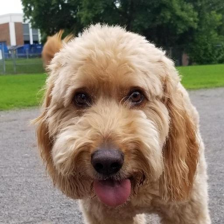
Label: animals